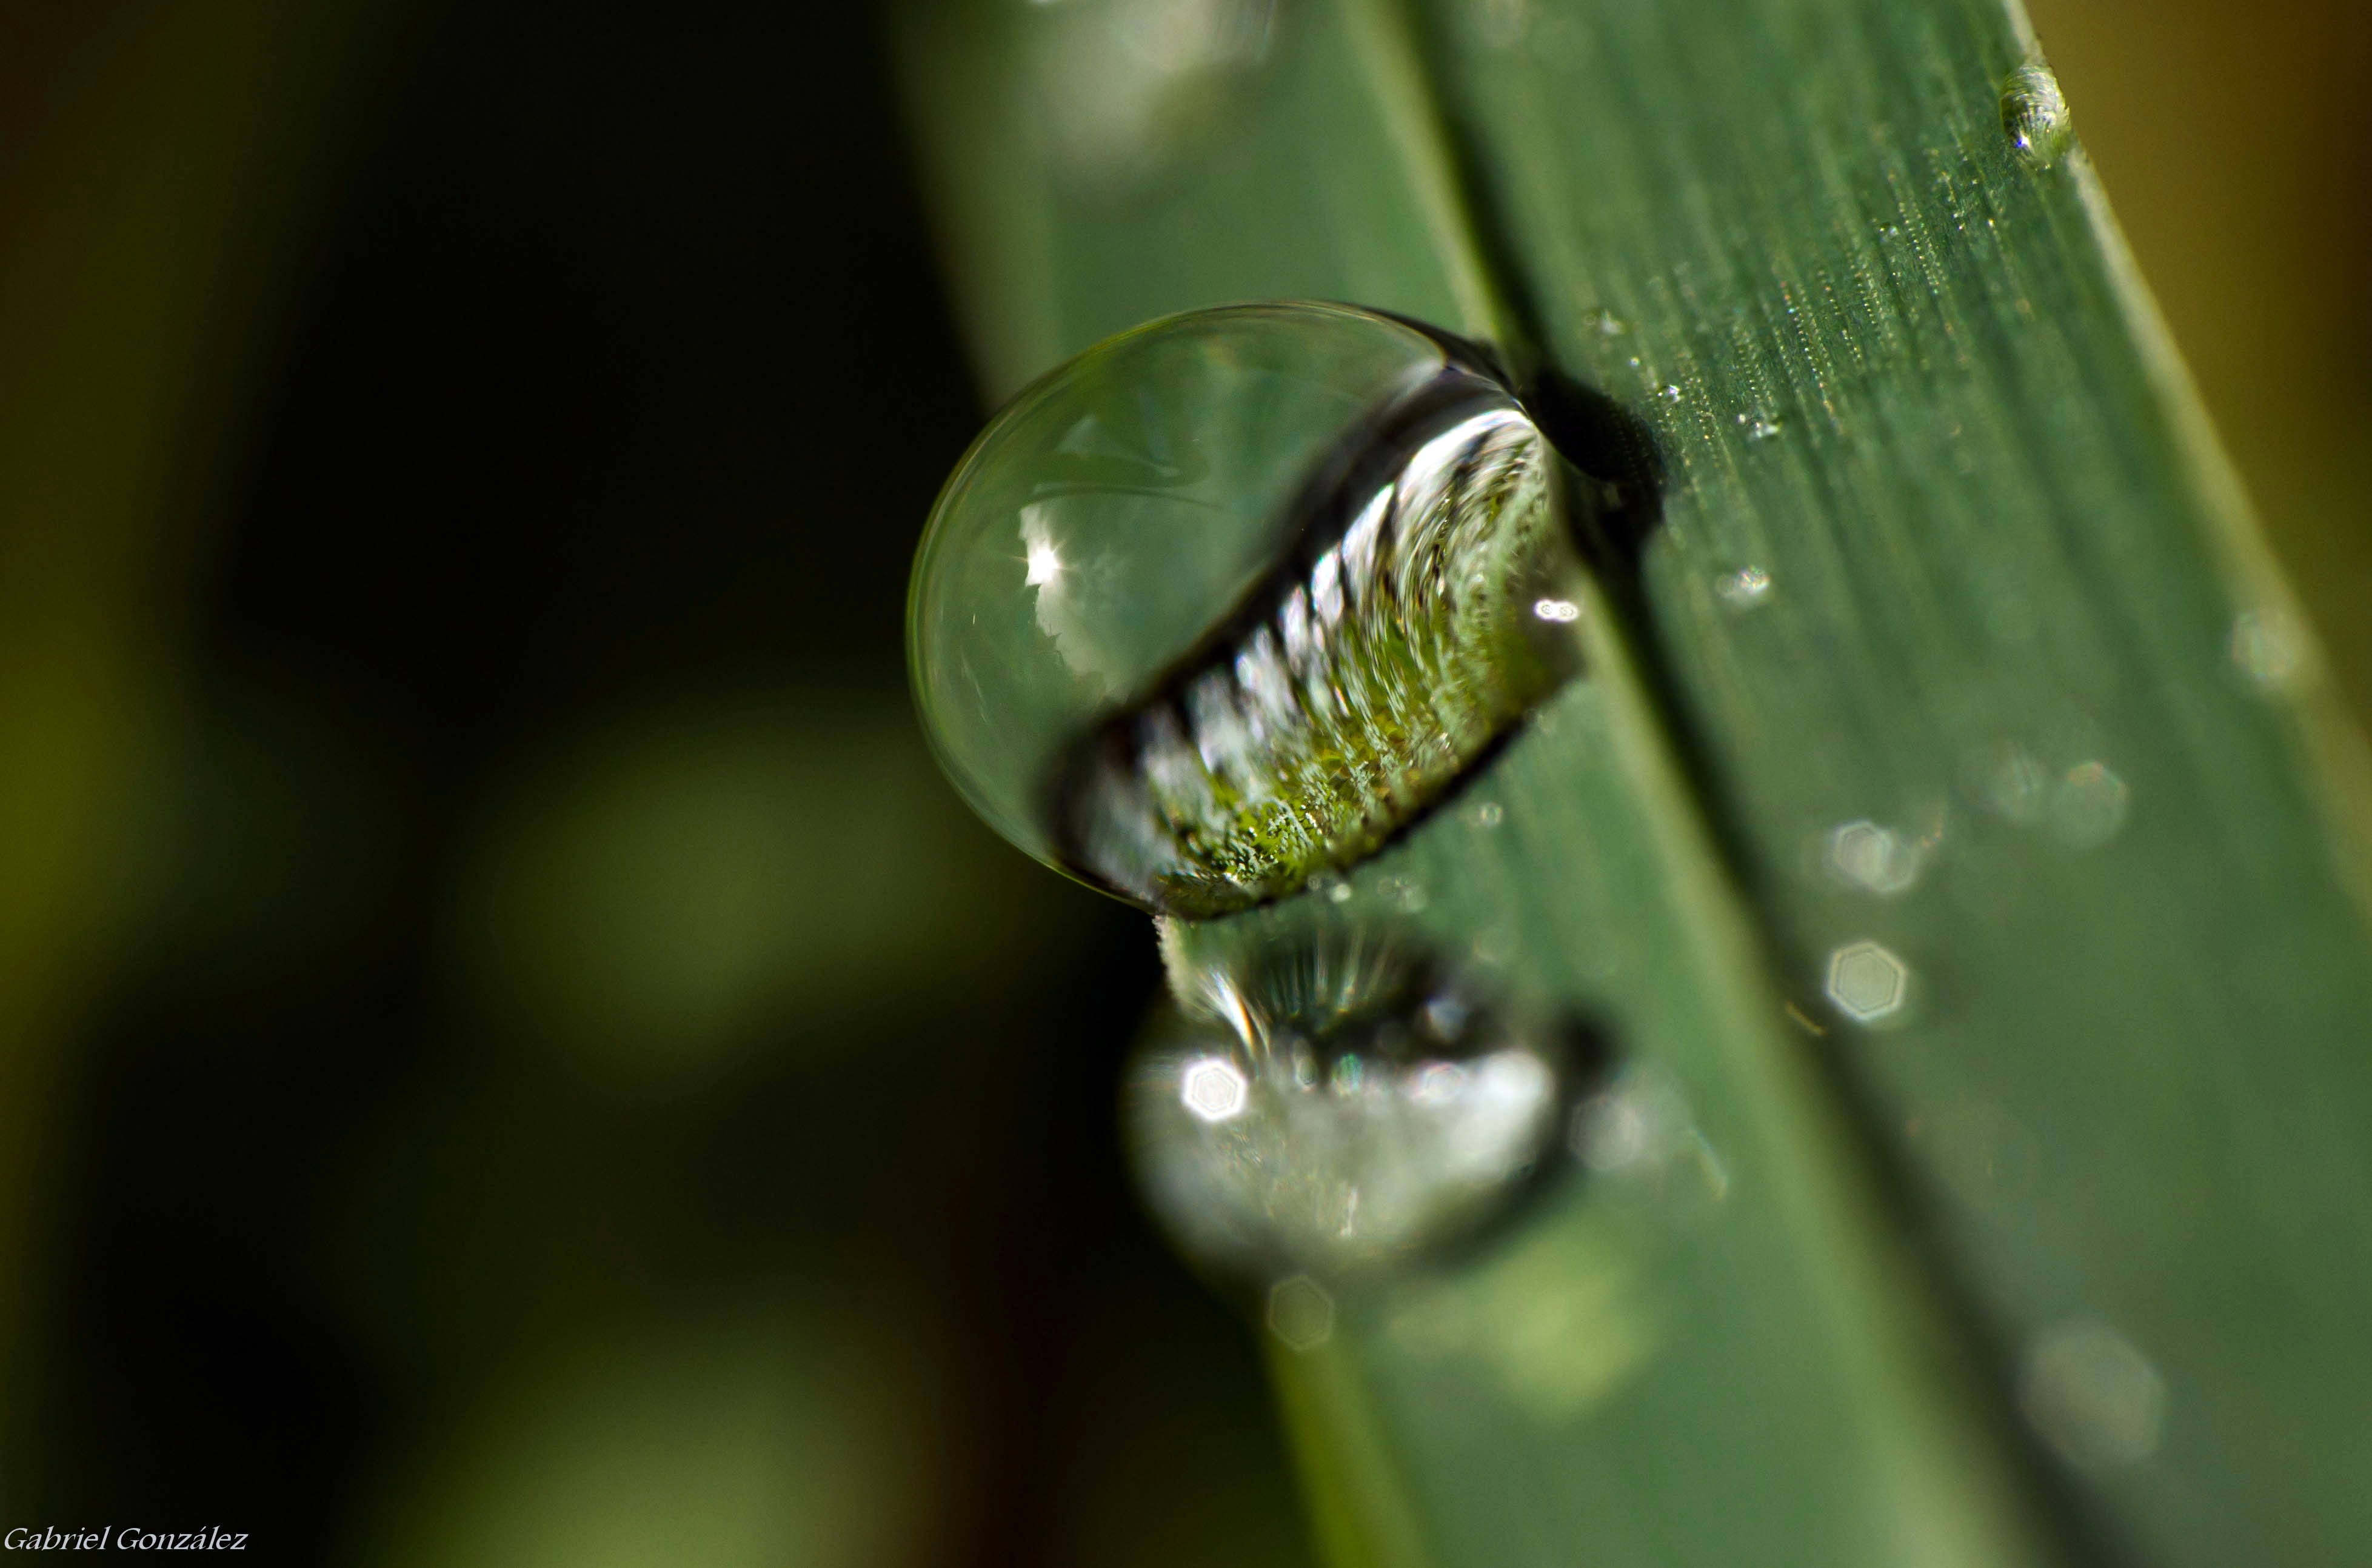
water, nature, grass, drop, dew, plant, photography, leaf, flower, green, insect, macro, botany, flora, fauna, invertebrate, close up, espaa, galicia, moisture, ggl1, gaby1, varios, some, raynox250, pentaxk30, macro photography, plant stem